Generalife

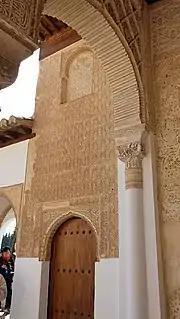
A small remaining section of the old Nasrid-era western wall of the "Patio de la Acequia"; most of the wall has been replaced today by a lower open gallery

The palace and the gardens were originally used as a private retreat and summer palace for the Nasrid rulers and their family, away from the official business that took place in the Alhambra. The grounds were originally enclosed by a long wall, no longer present. In this regard, it was similar in function to other such royal countryside estates that had existed as far back as the early Umayyad emirate (8th-10th centuries) of Cordoba. Much like these other garden estates, it is likely that large parts of the Generalife's grounds would also have been used as orchards, as pasturage for horses, and as kitchen gardens for ingredients. Indeed, one major function of the Generalife's gardens was agricultural production. Two other separate palaces were also built on the same hillside nearby during the Nasrid period: the "Alijares" Palace and the Dar al-'Arusa, although they were located further east and little remains of them today. The "Silla del Moro" (the "Seat of the Moor"), a ruined structure today on the hilltop overlooking the Generalife, was once a fort and monitoring post that protected the water supply infrastructure in this area.